Eielson Air Force Base

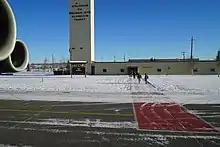

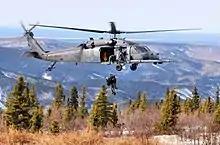

Units marked "GSU" are Geographically Separate Units, which although based at Eielson, are subordinate to a parent unit based at another location.